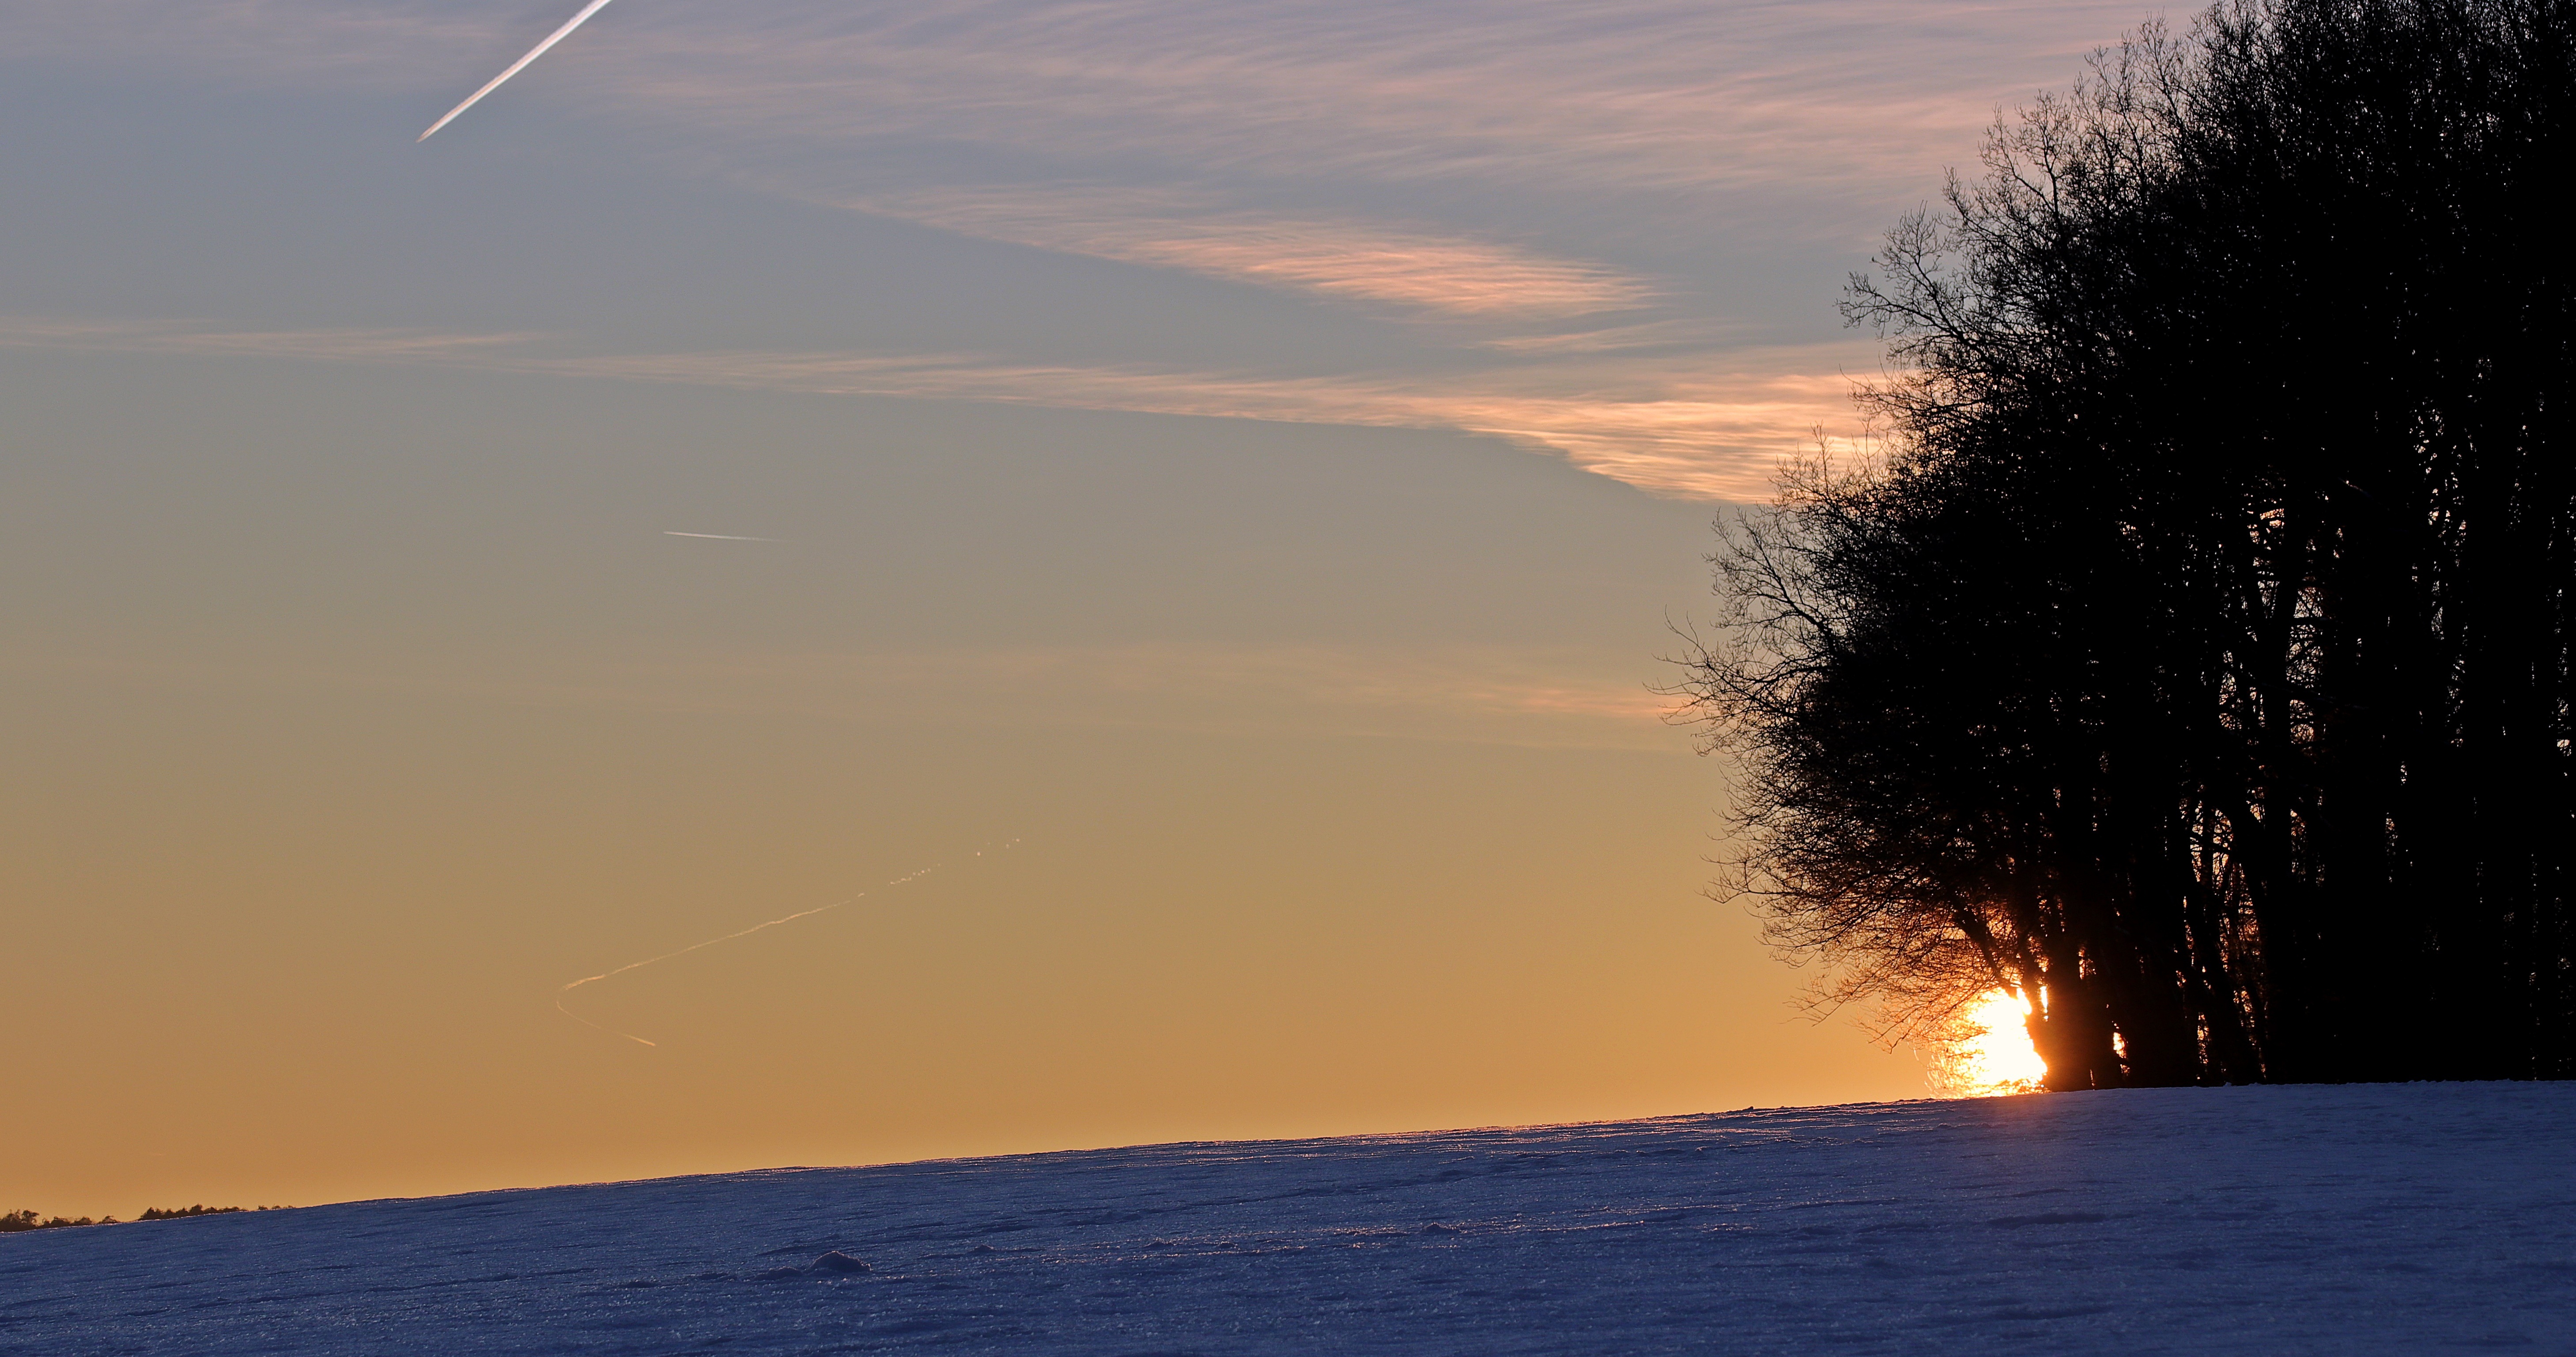
sea, tree, nature, horizon, snow, cold, winter, light, cloud, sky, sun, sunrise, sunset, sunlight, morning, frost, dawn, atmosphere, dusk, evening, weather, snowy, mood, wintry, evening sun, atmospheric, winter cold, atmospheric phenomenon